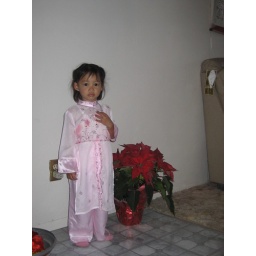
Hayley in pink dress